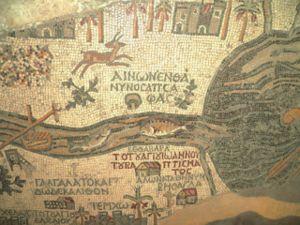
Al Maghtas, ce qui signifie «baptême», ou «immersion» en arabe, est un endroit de Jordanie sur la rive est du Jourdain, situé à 10 kilomètres au sud-est de Jéricho, en face du site de Bethabara. Pour une partie de la tradition chrétienne se serait le Béthanie-au-delà-du-Jourdain de l'évangile attribué à Jean. Cette indication est reprise dans les guides touristiques. Toutefois, pour les historiens spécialistes de la naissance du mouvement créé par Jésus, l'identification de ce site avec Béthanie-au-delà-du-Jourdain est impossible.
Le baptême du Christ est un des épisodes de la vie du Christ : son baptême dans le Jourdain par Jean le Baptiste. Il est relaté dans les trois Évangiles synoptiques.
Le Jourdain est un fleuve du Moyen-Orient, qui a donné son nom à la Jordanie, à la Cisjordanie et à la ville de L'Isle-Jourdain en France. Du mont Hermon à la mer Morte, le Jourdain s'écoule sur 360 km et sa vallée est la plus basse du monde puisqu'il rejoint la mer Morte à l'altitude de −421 m sous le niveau des océans.
Béthanie au-delà du Jourdain est un des deux lieux où baptisait Jean le Baptiste et où il aurait rencontré pour la première fois Jésus, selon l'évangile attribué à Jean. Bien que la tradition chrétienne ait retenu une localisation en Pérée et notamment dans la région de “Al-Maghtas” en Jordanie, les historiens considèrent que la localisation de Béthanie au-delà du Jourdain est inconnue, car la situation retenue par la tradition se révèle matériellement impossible.
La carte de Madaba ou mosaïque de Madaba est une mosaïque dans l'église Saint-Georges de Madaba, en Jordanie. Elle est connue pour être la plus ancienne représentation cartographique qui nous soit parvenue de la Terre sainte et en particulier de Jérusalem, et de la Décapole. Elle date de la fin du VIᵉ siècle.